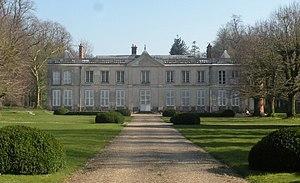
Château de Villotran
Cet article recense de manière non exhaustive les châteaux, maisons fortes, mottes castrales, situés dans le département français de l'Oise. Il est fait état des inscriptions et classements au titre des monuments historiques, ainsi que de l'inscription au pré-inventaire des jardins remarquables.
Villotran est une ancienne commune française située dans le département de l'Oise, en région Hauts-de-France.